Rondalla

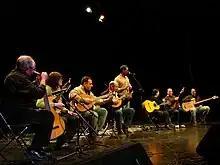
Valencian folk group 'La Rondalla de la Costera' performing live in Dénia.

The rondalla is an ensemble of stringed instruments played with the plectrum or pick and generally known as plectrum instruments. It originated in Medieval Spain, especially in the ancient Crown of Aragon: Catalonia, Aragon, Murcia, and Valencia. The tradition was later taken to Spanish America and the Philippines.